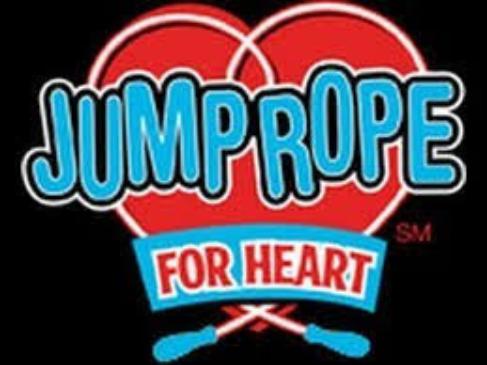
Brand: jump rope
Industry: Others